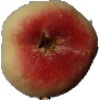
Label: peach_flat